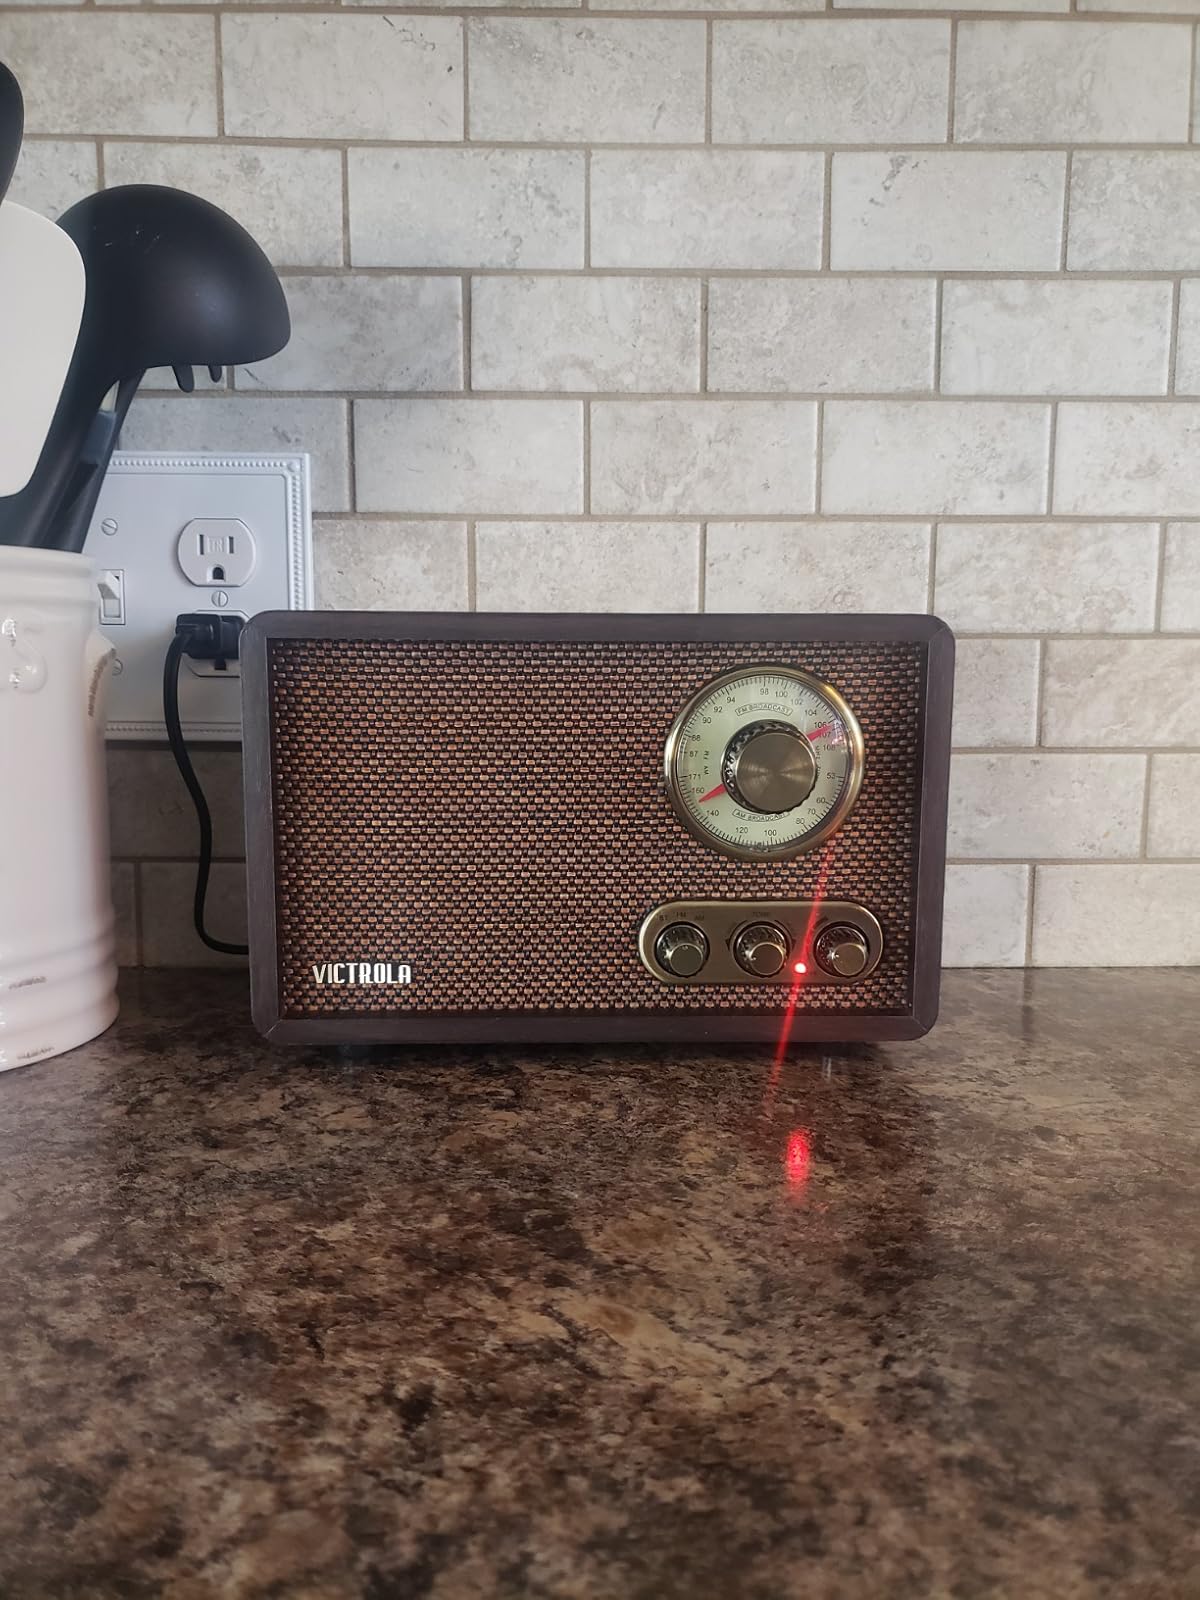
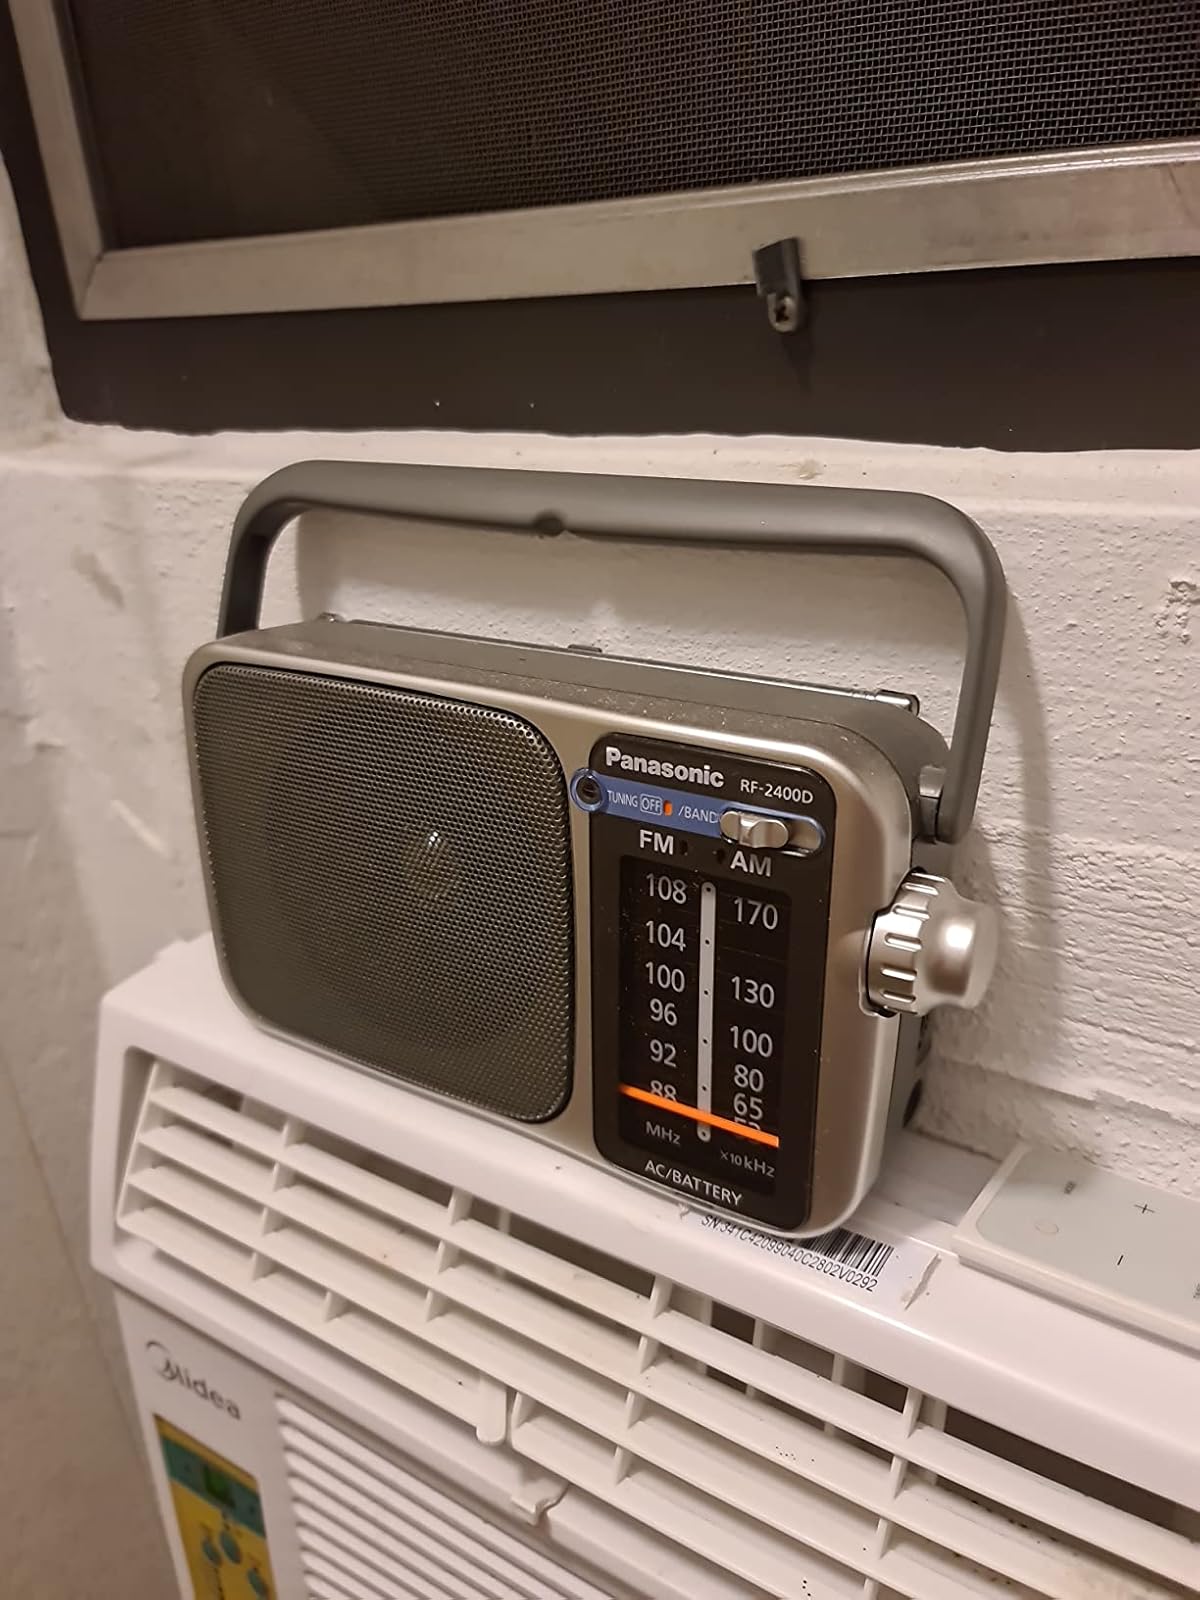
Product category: radio
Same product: no